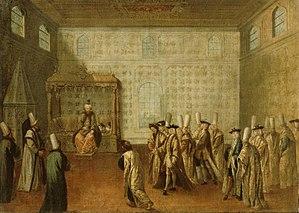
L'ambassade de France en Turquie est la représentation diplomatique de la République française auprès de la République de Turquie. Elle est située à Ankara, la capitale du pays, et son ambassadeur est, depuis 2015, Charles Fries.
L’alliance franco-ottomane, ou alliance franco-turque, est une alliance établie en 1536 entre le roi de France François Iᵉʳ et le souverain turc de l'Empire ottoman, Soliman le Magnifique. Elle a été mentionnée comme la première alliance diplomatique non idéologique de ce genre entre un empire chrétien et un empire non chrétien. Elle cause cependant un certain émoi dans le monde chrétien, et est qualifiée d'alliance impie, ou d'union sacrilège de la fleur de lys et du croissant. Elle subsiste cependant, dans l'intérêt objectif des deux parties. Cette alliance stratégique et parfois tactique est alors l'une des plus importantes alliances de la France, et dure plus de deux siècles et demi, jusqu'à la campagne d'Égypte, qui voit les troupes napoléoniennes envahir un territoire ottoman en 1798-1801, bien que Bonaparte proclame n'en avoir qu'après les Mamelouks qui selon lui ne sont point soumis au Sultan et se sont révoltés contre son autorité. L'alliance franco-ottomane est également un épisode important des relations entre la France et l'Orient.
Charles de Ferriol est un ambassadeur français envoyé par Louis XIV dans l'Empire ottoman de 1692 à 1711, pendant le règne du Sultan Ahmed III.
Le château de Chèreperrine est situé dans la commune d'Origny-le-Roux, dans le département de l'Orne, en région Normandie. Sa construction remonte à l'année 1704. Il est inscrit, depuis le 21 novembre 1989, au titre des monuments historiques. En partie détruit par un incendie en 1924, il a été amputé d'un tiers de sa largeur et de son étage sous toiture. Il a conservé sa cour d'honneur délimitée par des douves sèches, ses dépendances dont l'une héberge la chapelle privée, sa glacière et son parc de 30 hectares.
Le royaume de France est le nom historiographique donné à différentes entités politiques de la France au Moyen Âge et à l'époque moderne. Selon les historiens, la date de création du royaume est associée à un de ces trois événements majeurs : l'avènement de Clovis en 481 et l'extension des royaumes francs, le partage de l'Empire carolingien en 843 et l'élection d'Hugues Capet en 987. Il prend fin lors de la Révolution française en 1792 avant de réapparaître brièvement de 1814 à 1848.